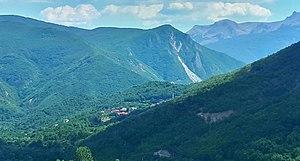
Adjievtsi est un village de l'ouest de la Macédoine du Nord, situé dans la municipalité de Mavrovo et Rostoucha. Le village comptait 149 habitants en 2002.